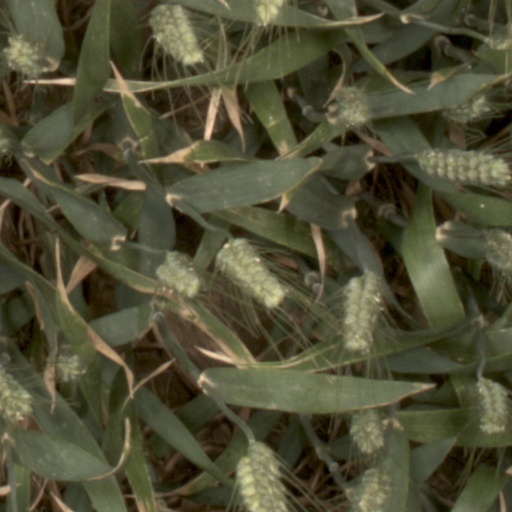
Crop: wheat